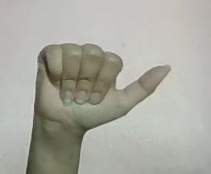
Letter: dhad